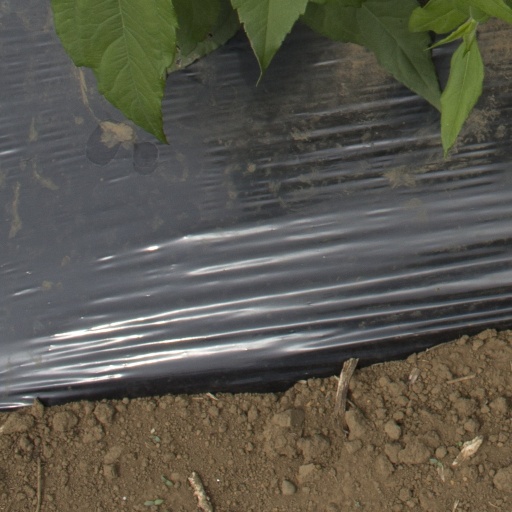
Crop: Jerusalem artichoke